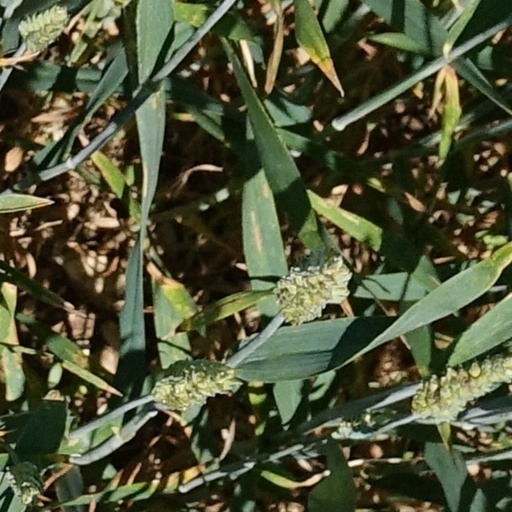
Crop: wheat